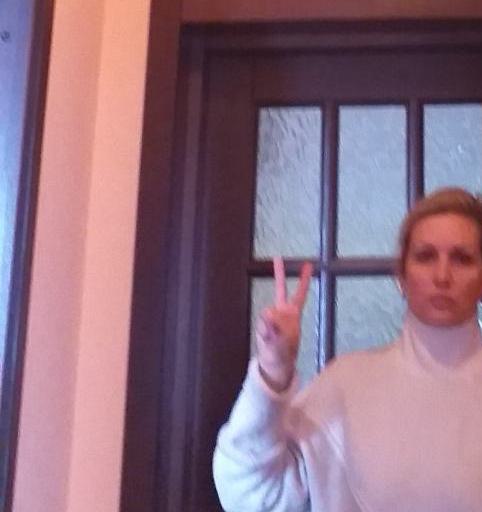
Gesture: peace